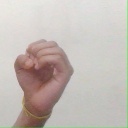
अक्षर: ऊ